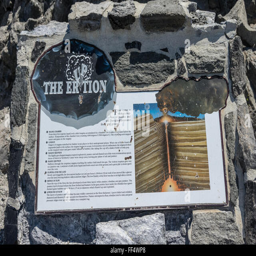
sign explaining the geology of the area .